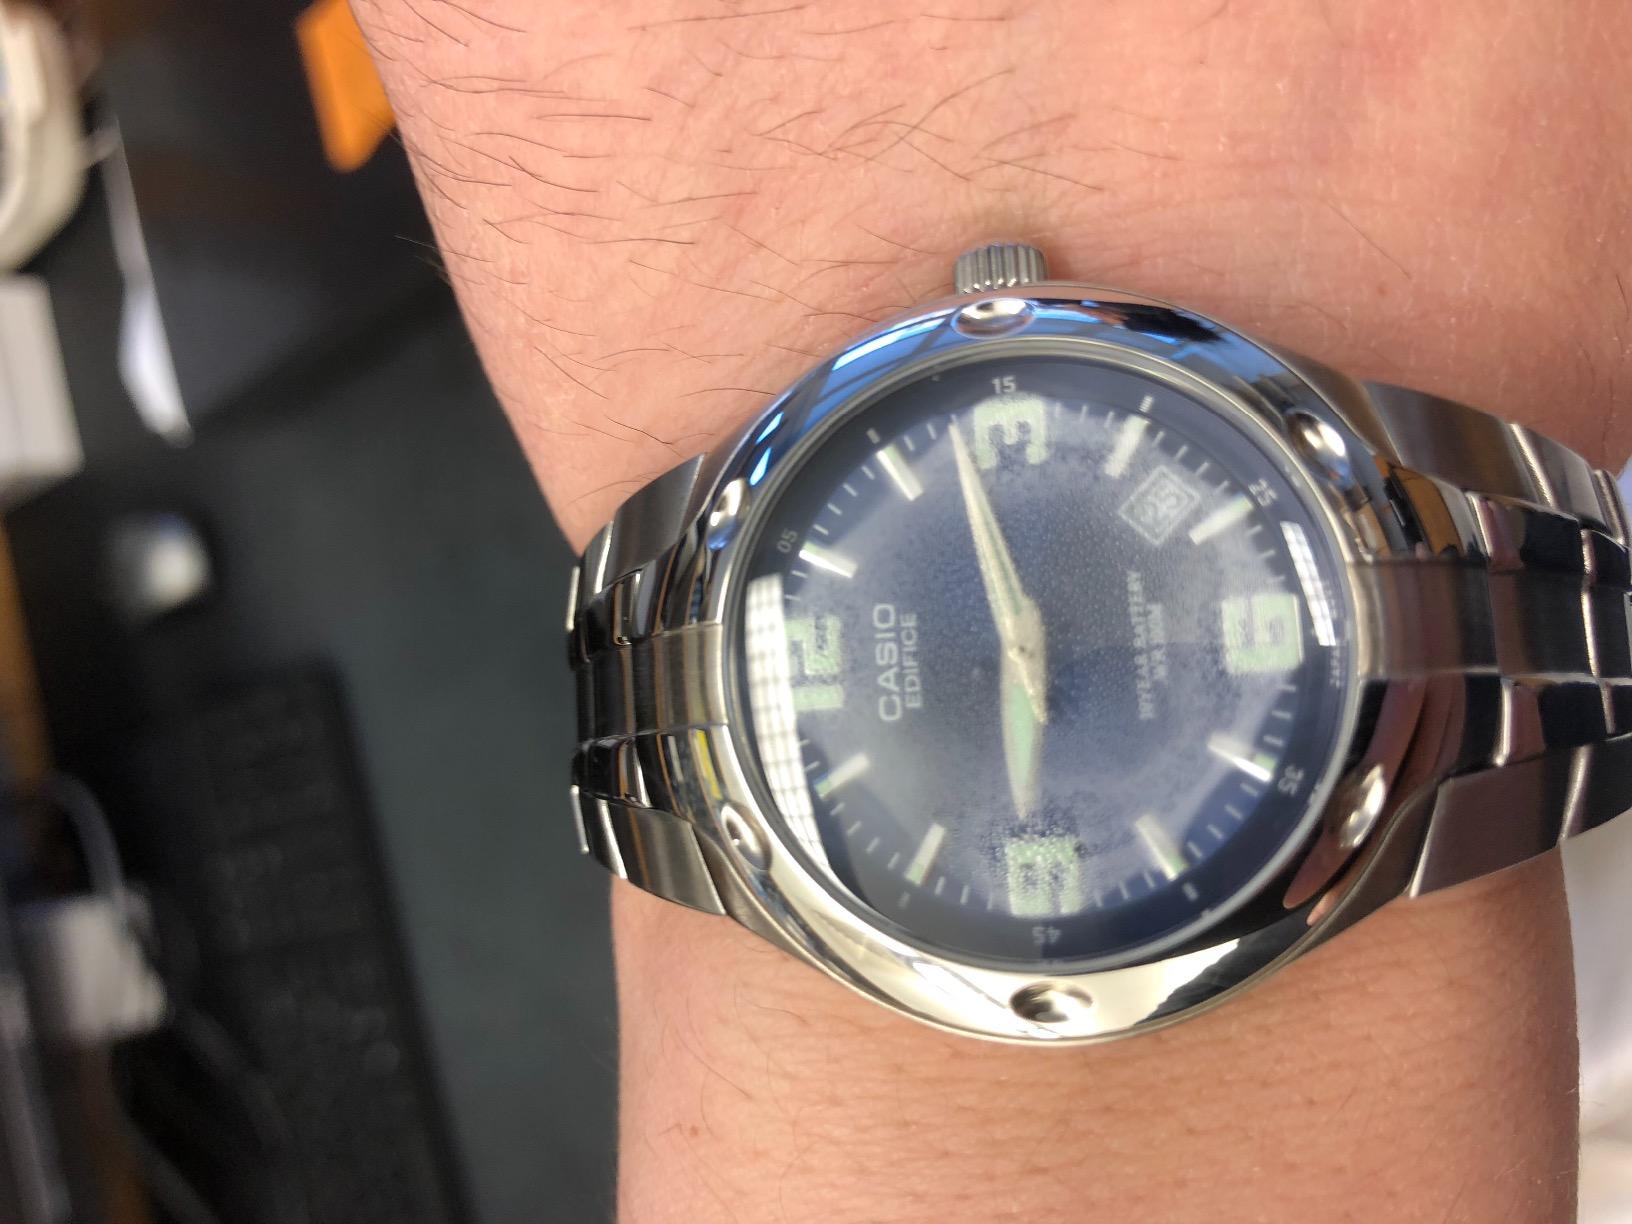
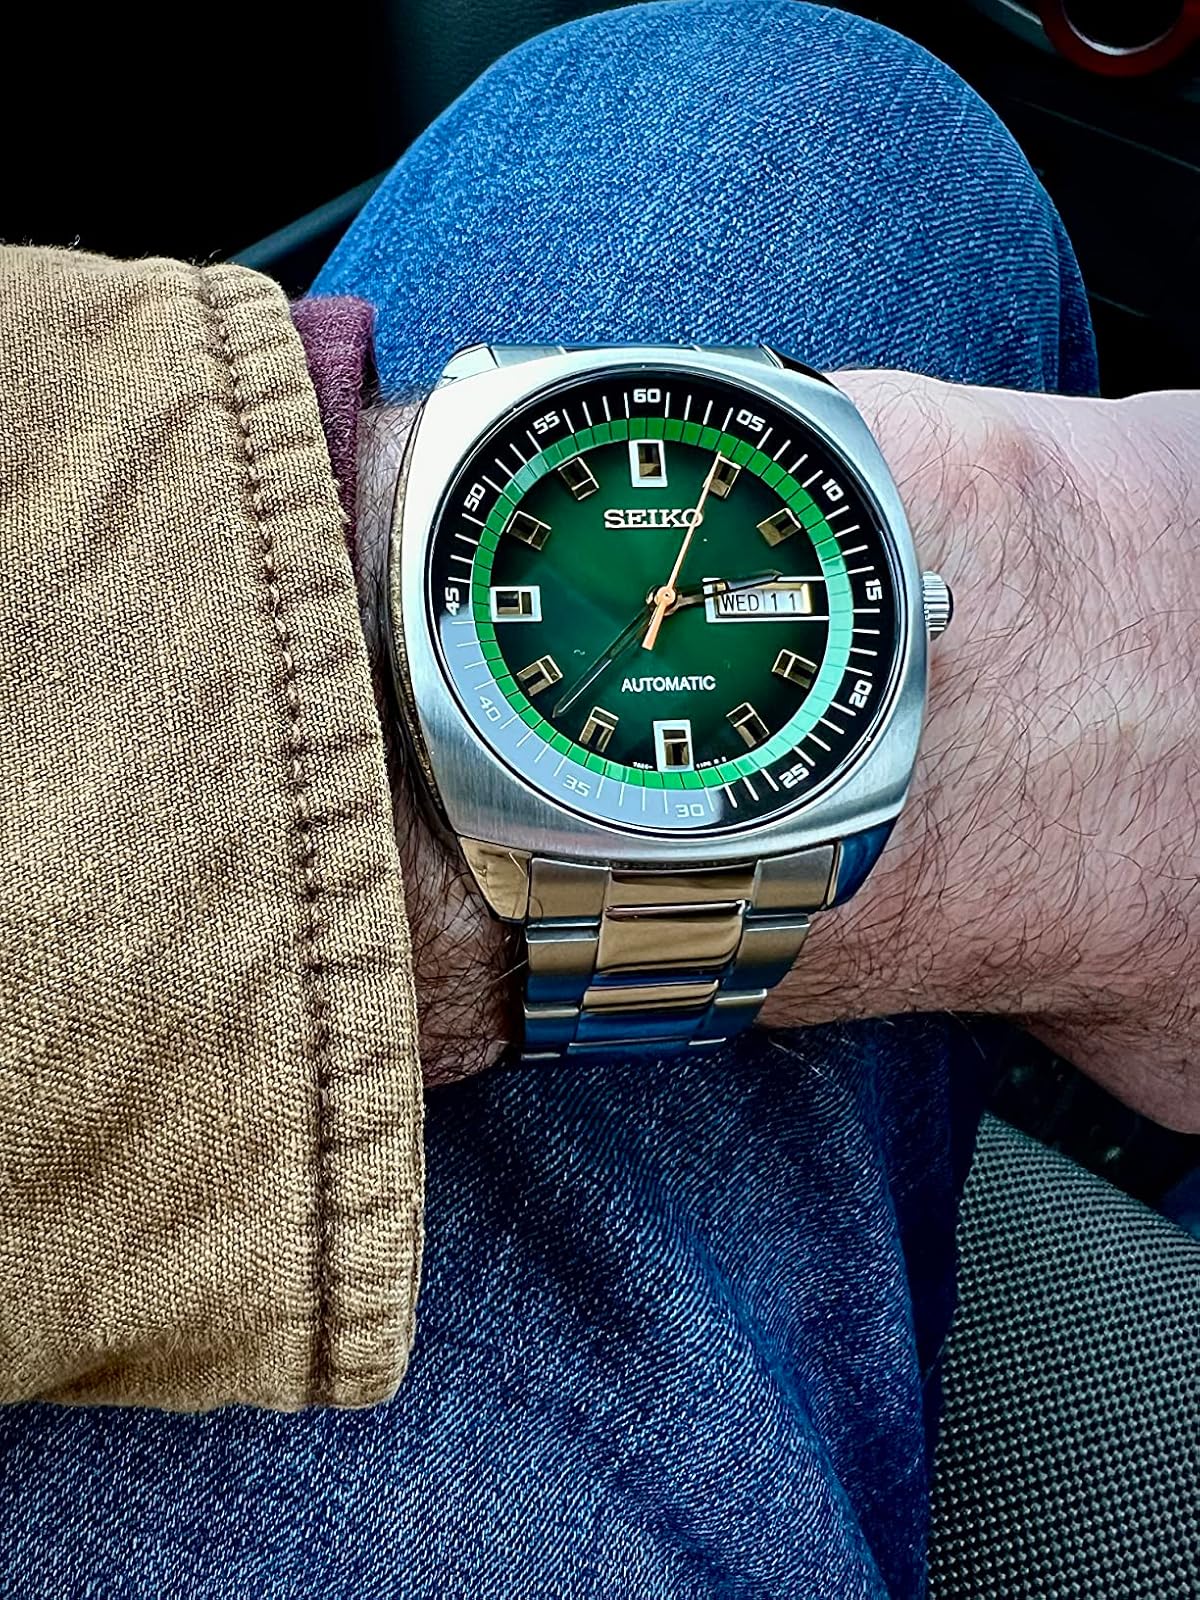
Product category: accessories_watch
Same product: no